Extreme Series: Kaya Mo Ba 'To?

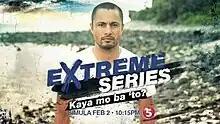
Title card

Extreme Series: Kaya Mo Ba 'To? (English: "Extreme Series: Can You Do This?") is a Philippine television reality competition show broadcast by TV5. Hosted by Derek Ramsay, it aired from February 2 to June 20, 2015, and was replaced by "KISPinoy: The K-Pop Philippination".